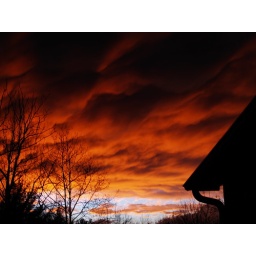
Storm clouds over the house last night taken by Mrs BigAlTaz